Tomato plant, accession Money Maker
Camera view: vertical (180 deg); turntable rotation: 0 degrees
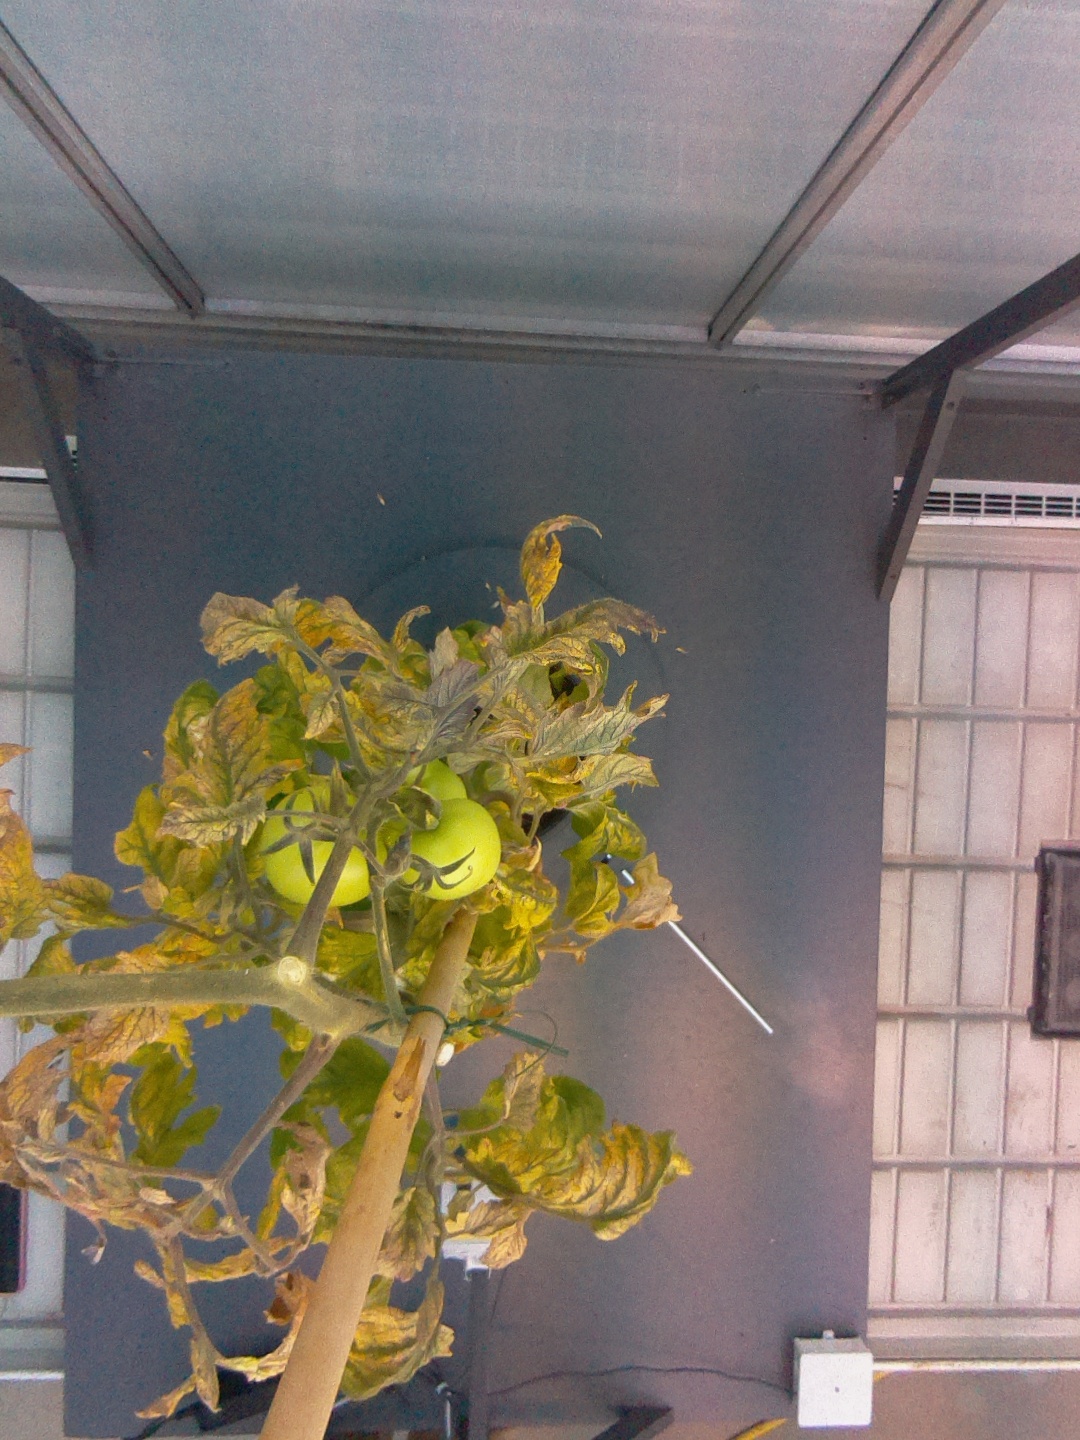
BBCH growth stage 80: fruits start showing typical ripe color (orange -> red)